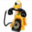
Label: telephone